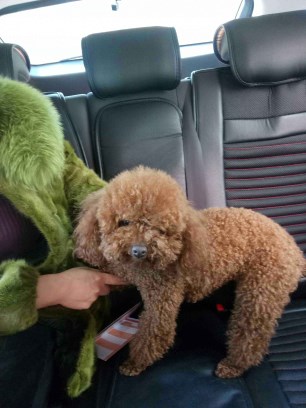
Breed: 7449-n000128-teddy